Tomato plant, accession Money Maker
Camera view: horizontal (90 deg, fisheye); turntable rotation: 270 degrees
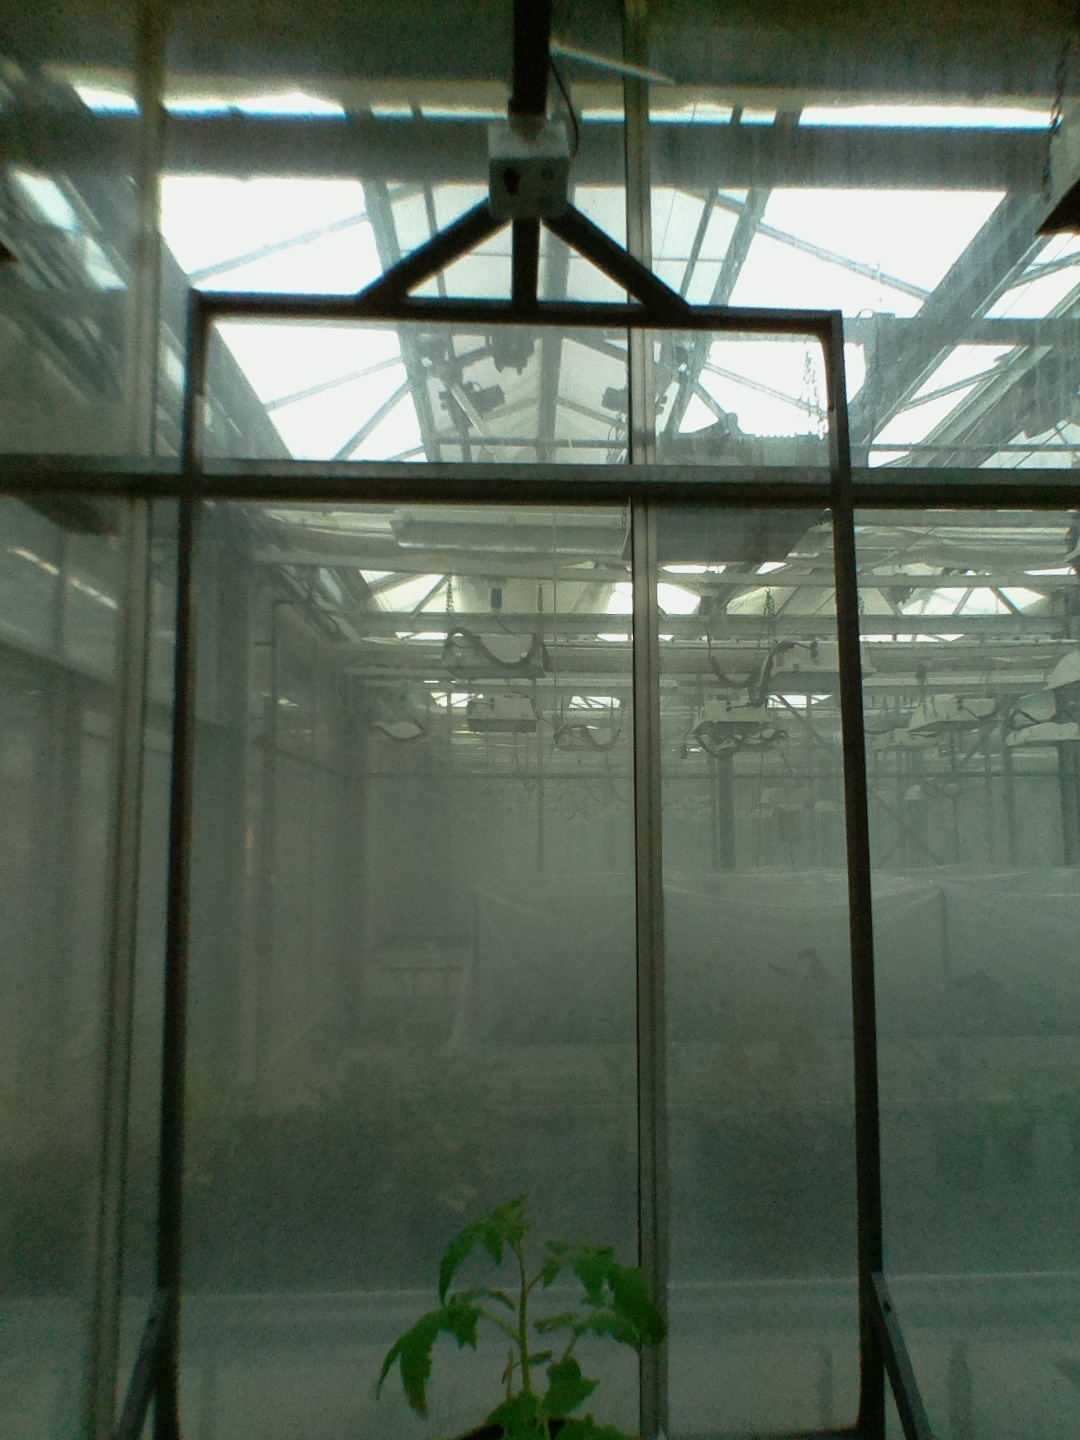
BBCH growth stage 13: 6 of true leaves visible